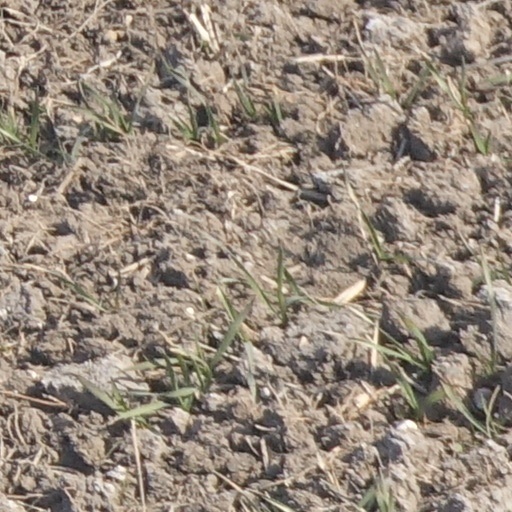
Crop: wheat